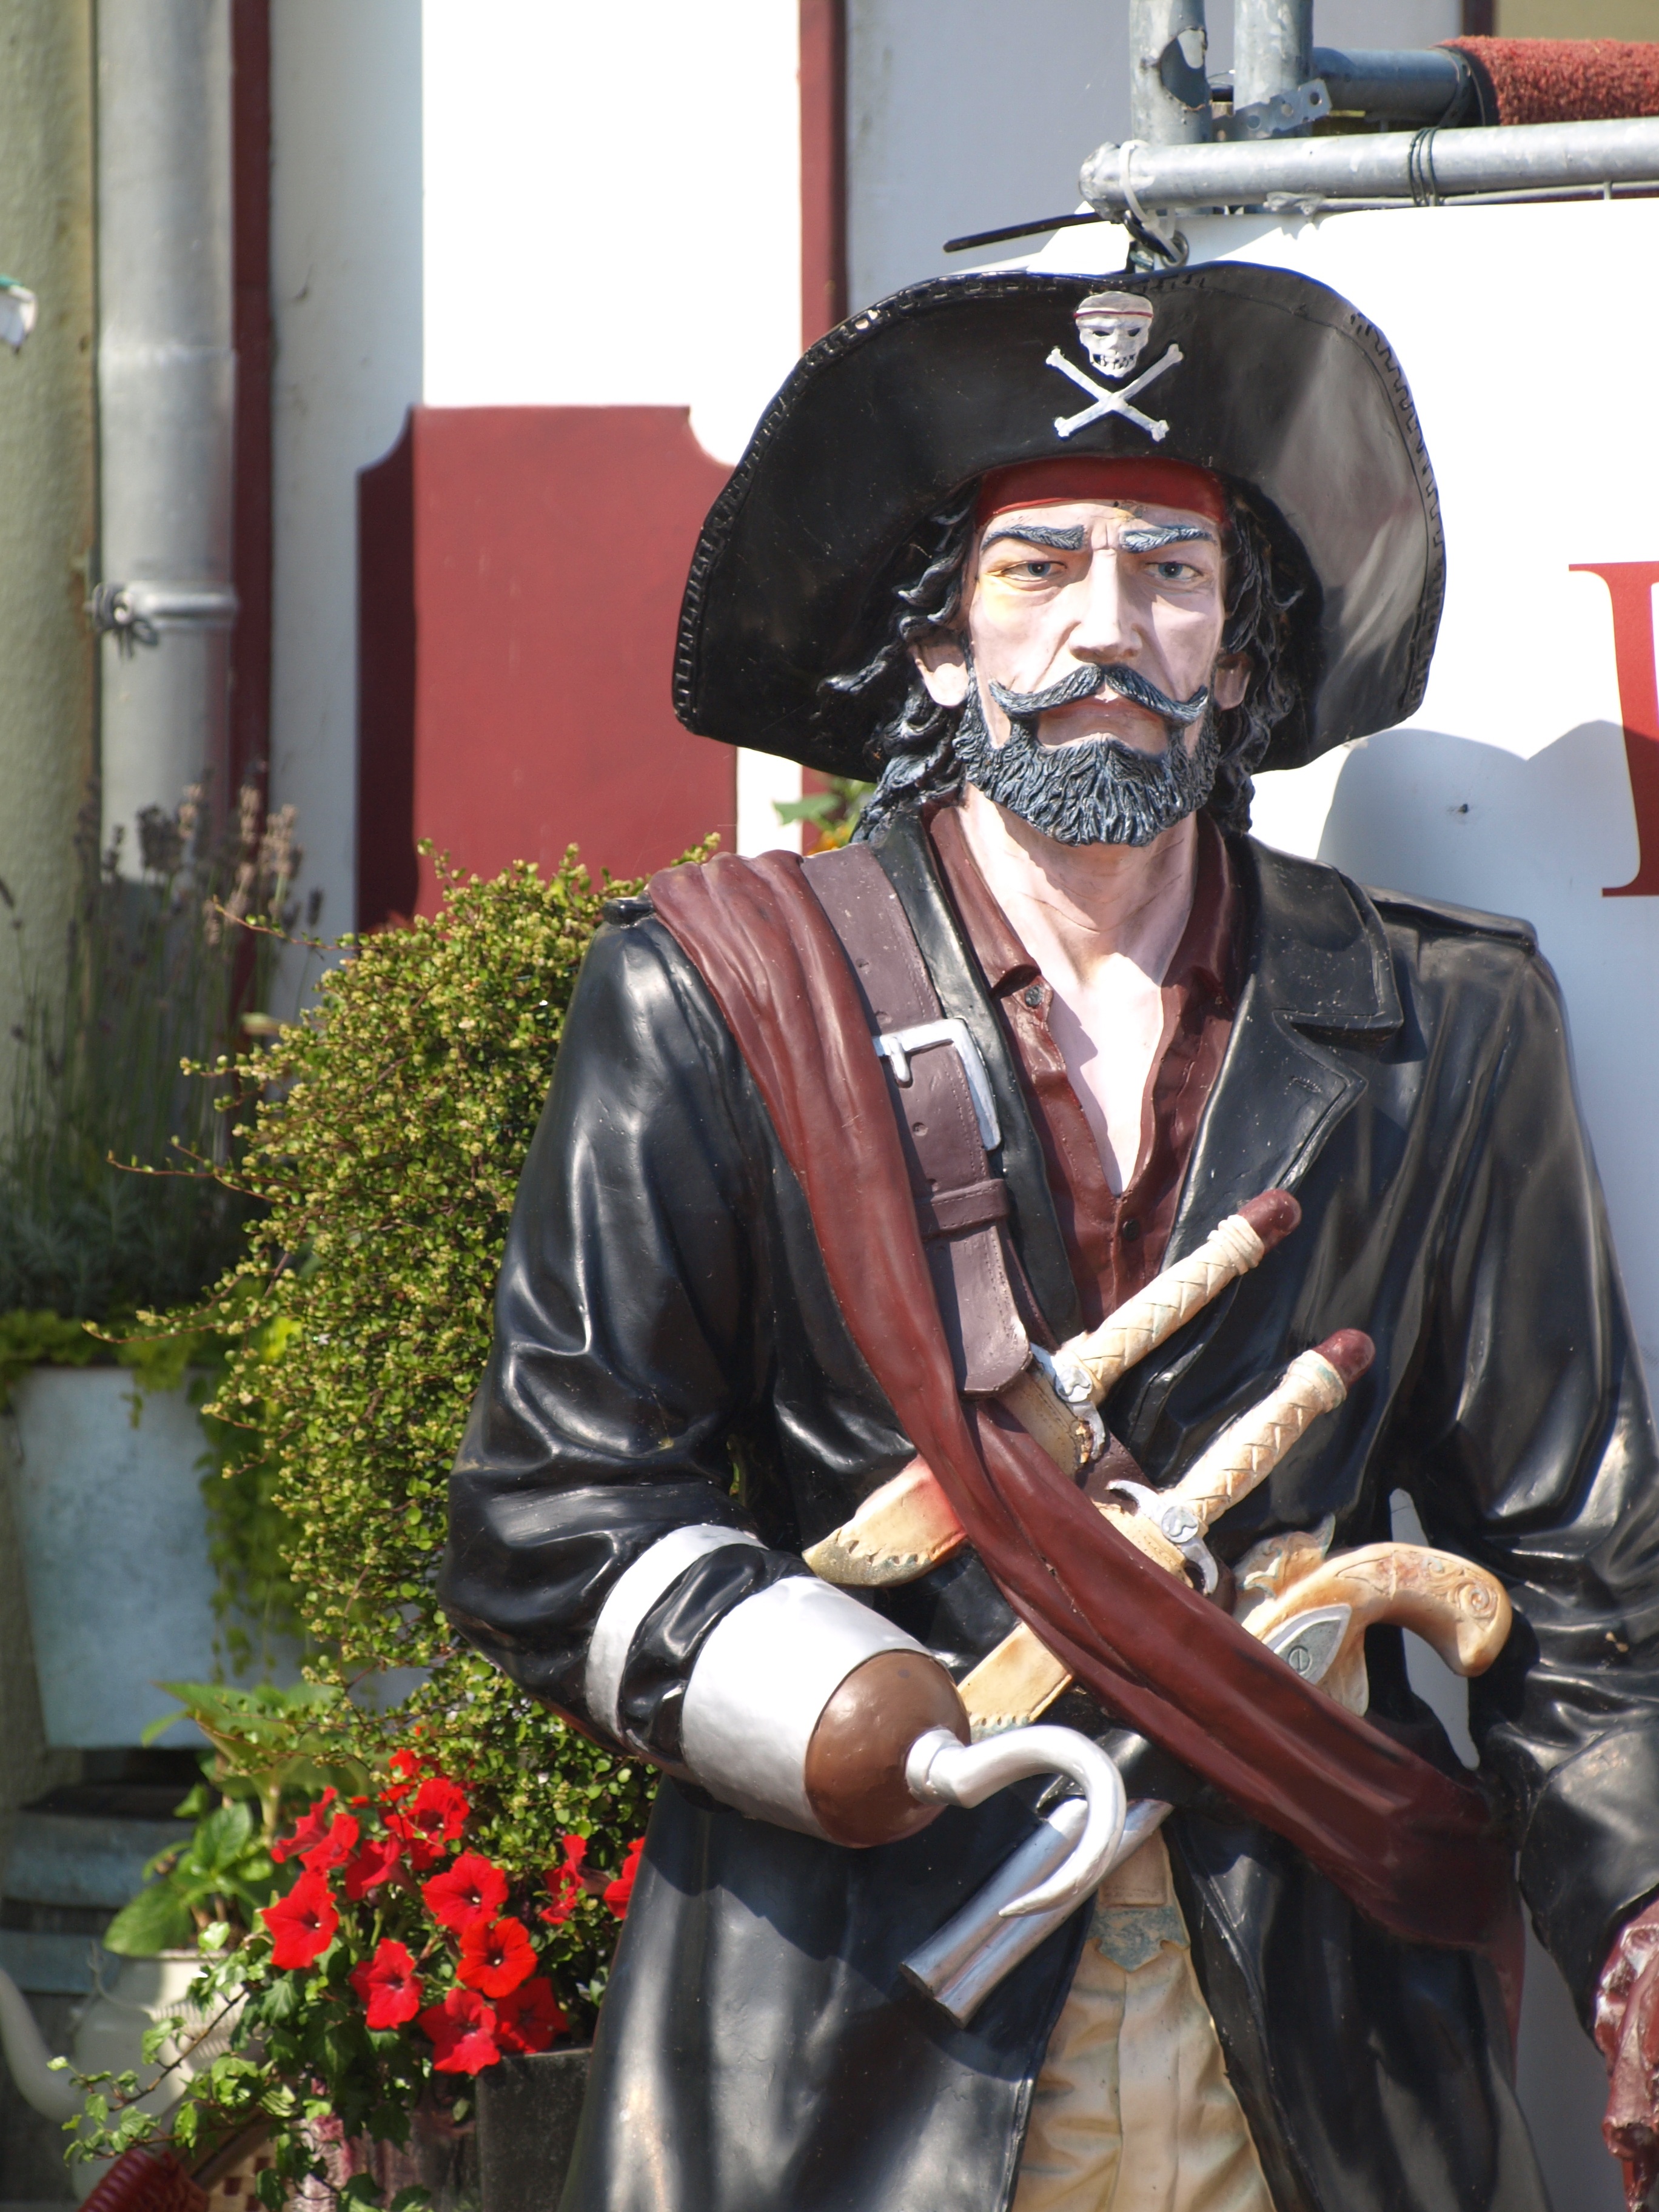
person, statue, clothing, sculpture, figure, pirate, tradition, costume, corsair, north sea, east frisia, dornumersiel